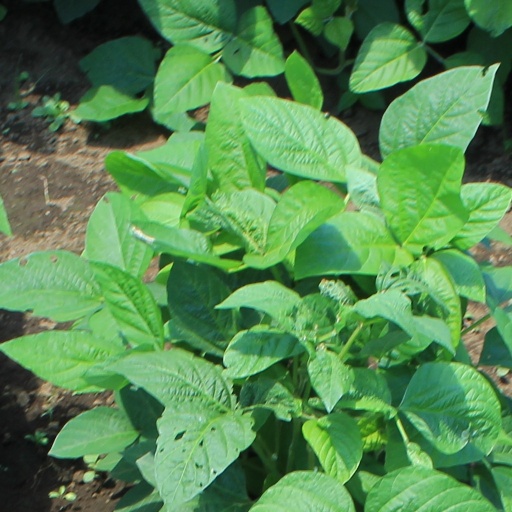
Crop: soybean